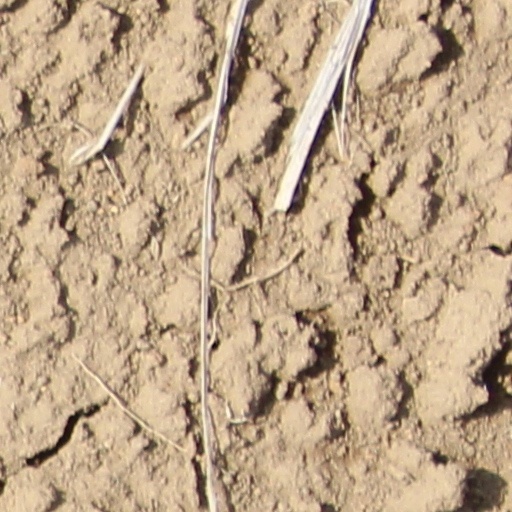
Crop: wheat